Democratic Kampuchea

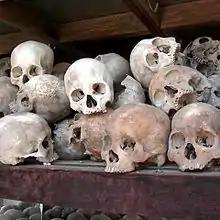
Skulls of Genocide victims

A security apparatus called Santebal was part of the Khmer Rouge organizational structure well before 17 April 1975, when the Khmer Rouge took control over Cambodia. Son Sen, later the Deputy Prime Minister for Defense of Democratic Kampuchea, was in charge of the Santebal, and in that capacity he appointed Kang Kek lew ("Comrade Duch") to run its security apparatus. When the Khmer Rouge took power in 1975, Duch moved his headquarters to Phnom Penh and reported directly to Son Sen. At that time, a small chapel in the capital was used to incarcerate the regime's prisoners, who totaled fewer than two hundred. In May 1976, Duch moved his headquarters to its final location, a former high school known as Tuol Sleng, which could hold up to 1,500 prisoners. Under Duch's supervision, the Khmer Rouge government arrested, tortured, and eventually executed anyone suspected of belonging to several categories of supposed "enemies":